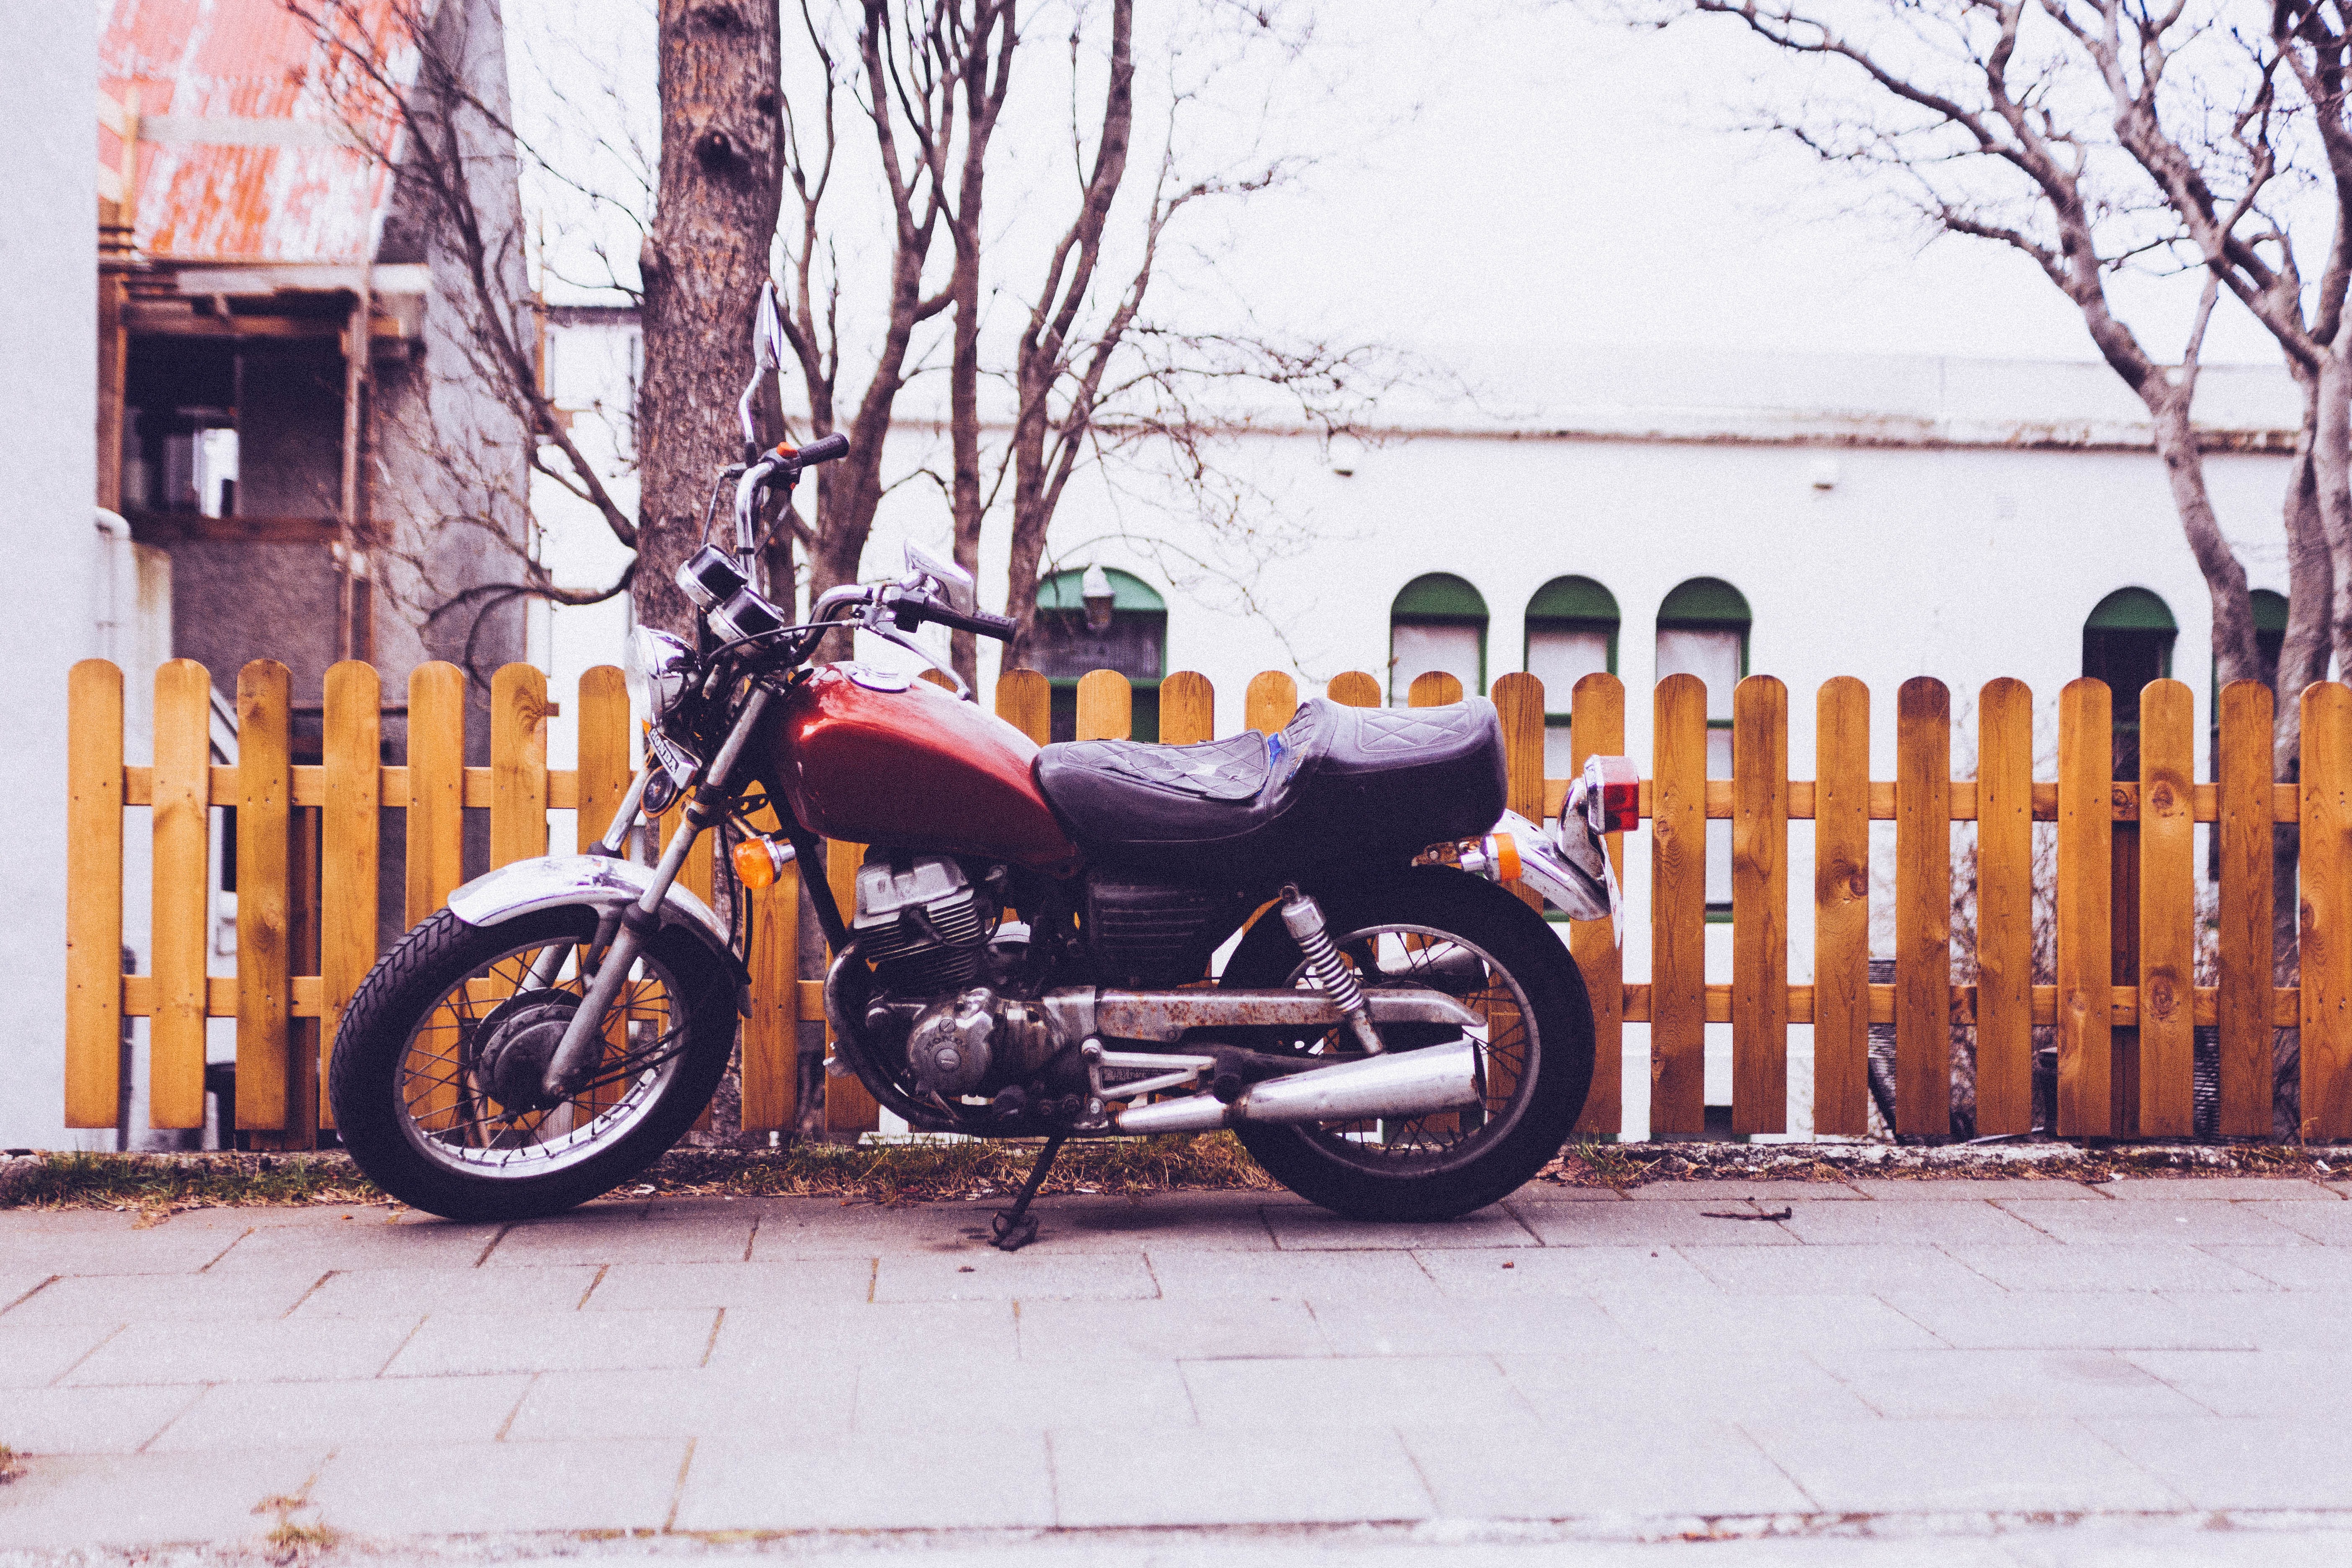
fence, street, bicycle, bike, urban, vehicle, motorcycle, motorbike, moto, parked, chopper